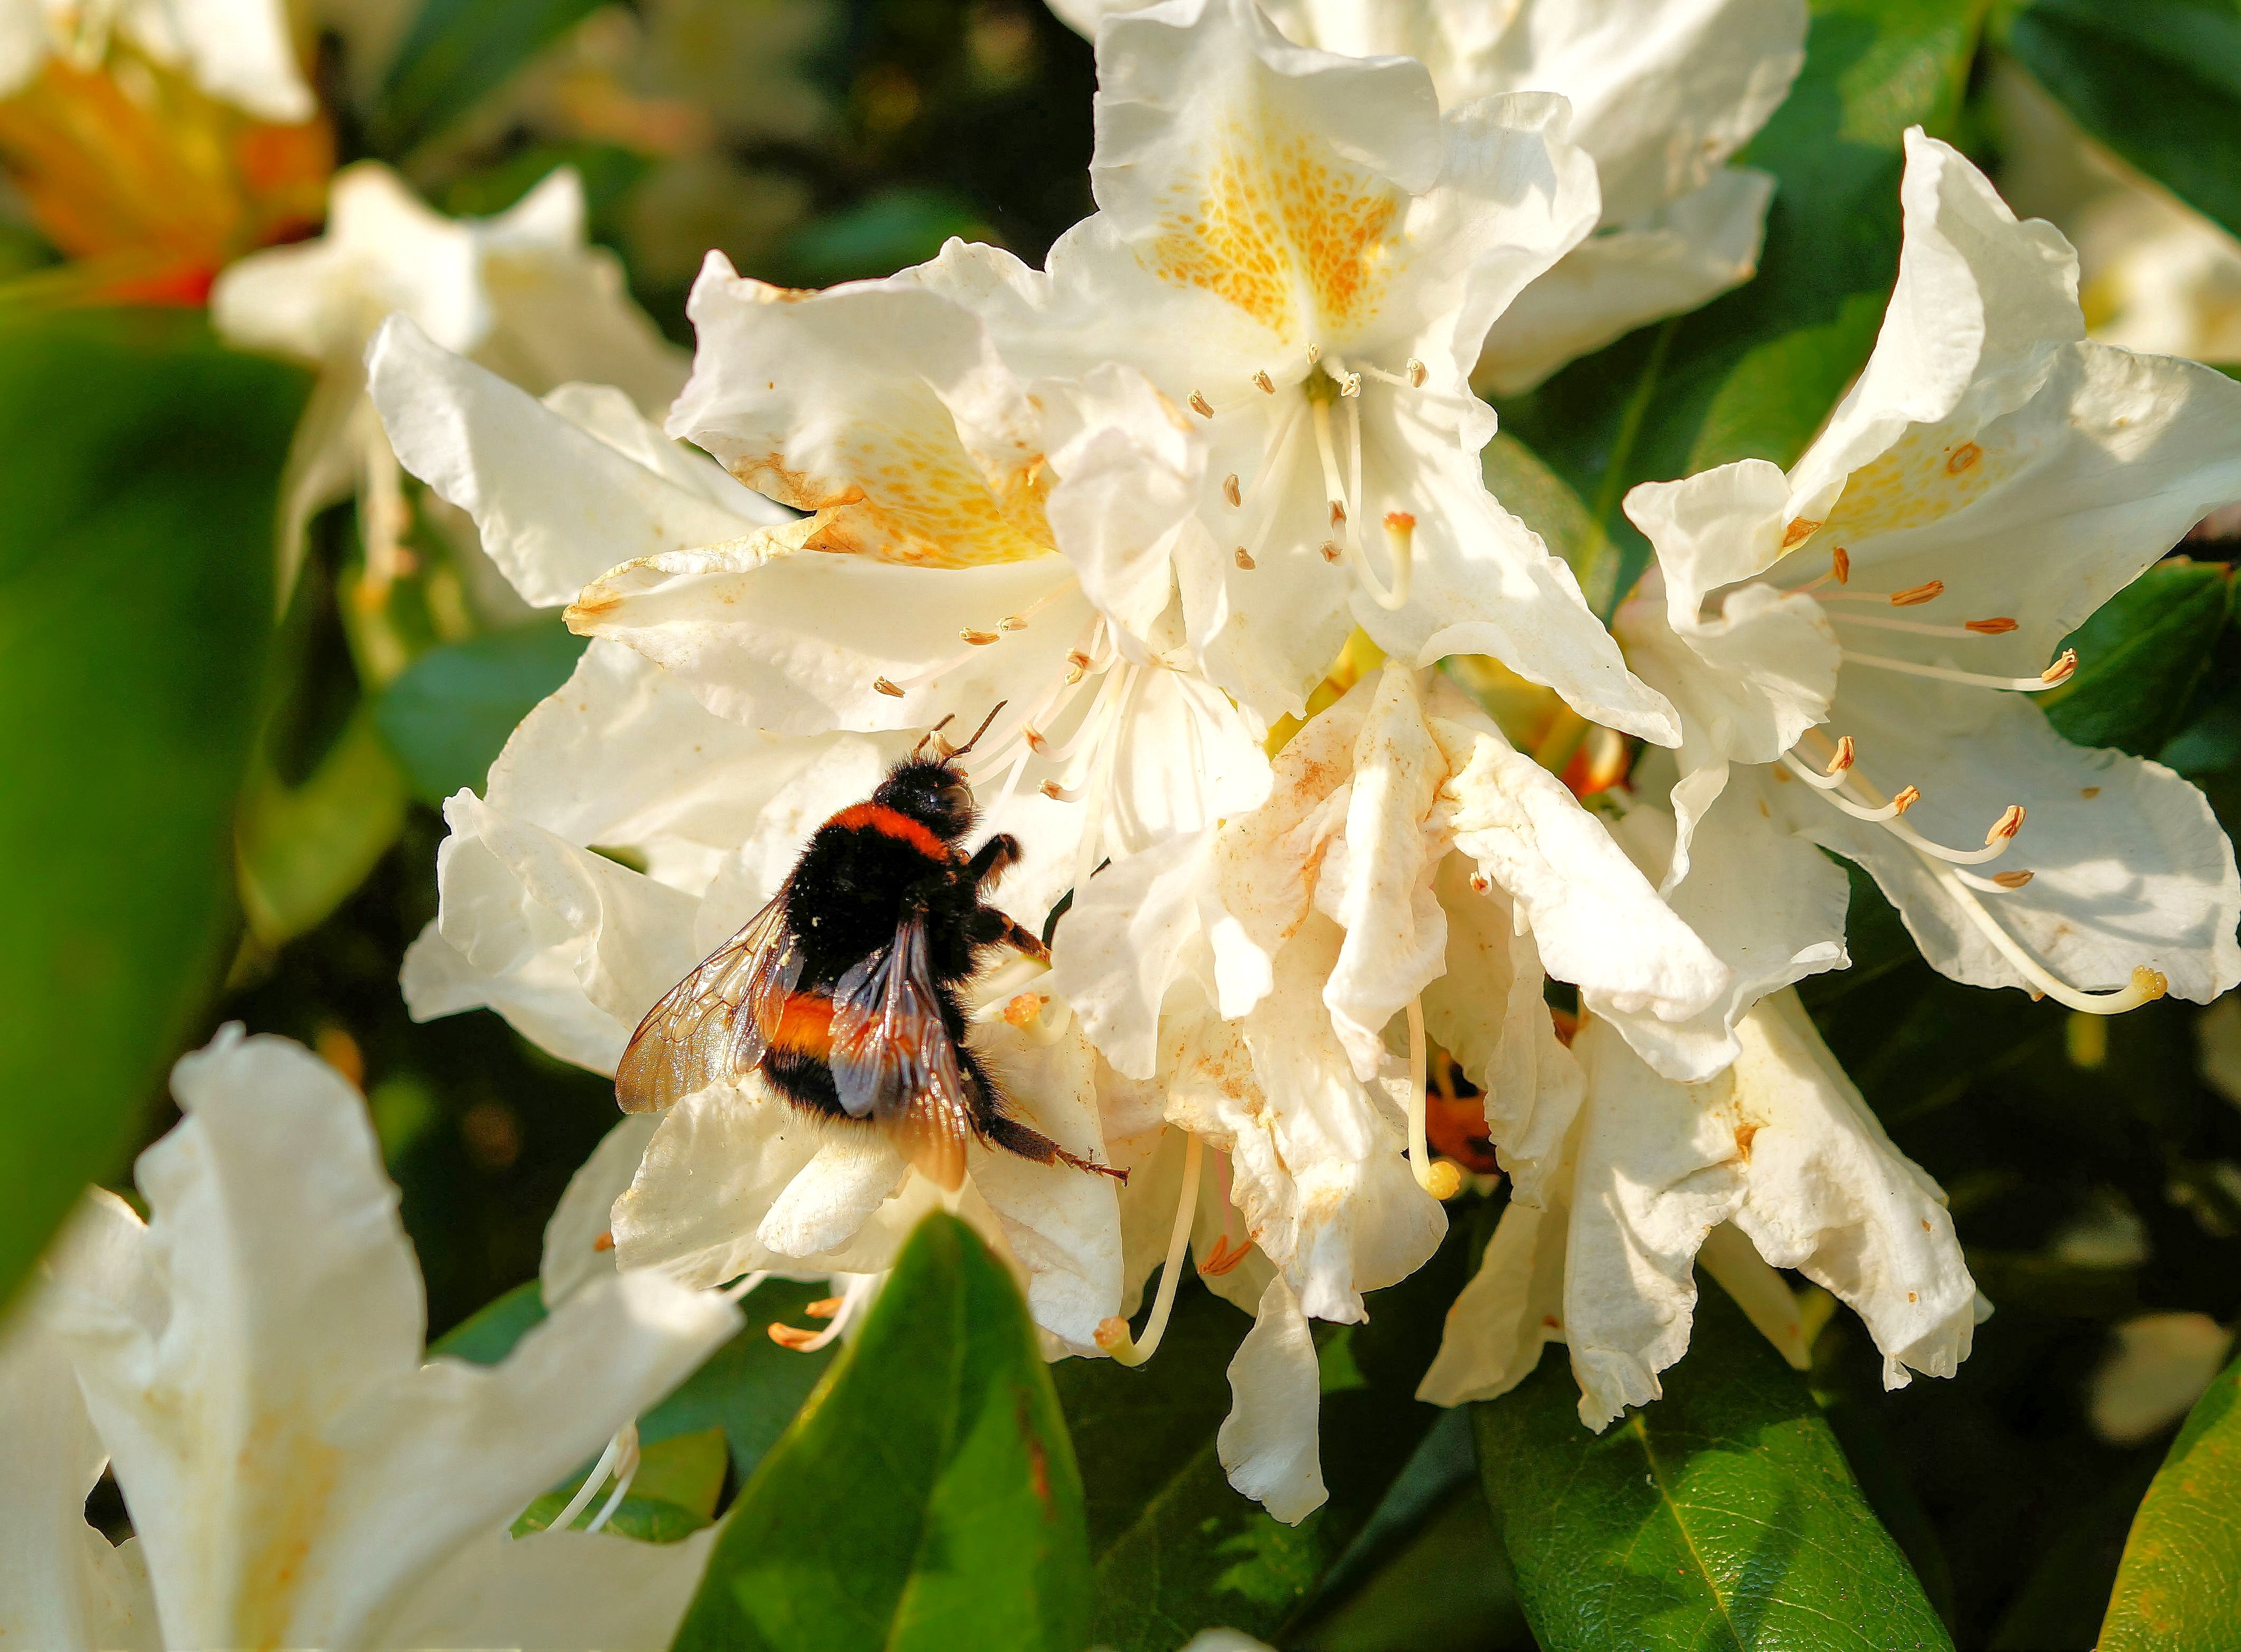
nature, blossom, plant, white, leaf, flower, bloom, bush, pollination, insect, macro, botany, flora, fauna, close up, shrub, bee, rhododendron, rhododendrons, hummel, tender, macro photography, flowering plant, woody plant, land plant, membrane winged insect